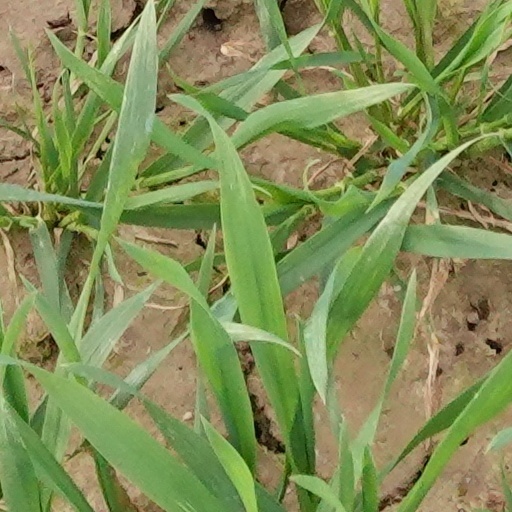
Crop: wheat